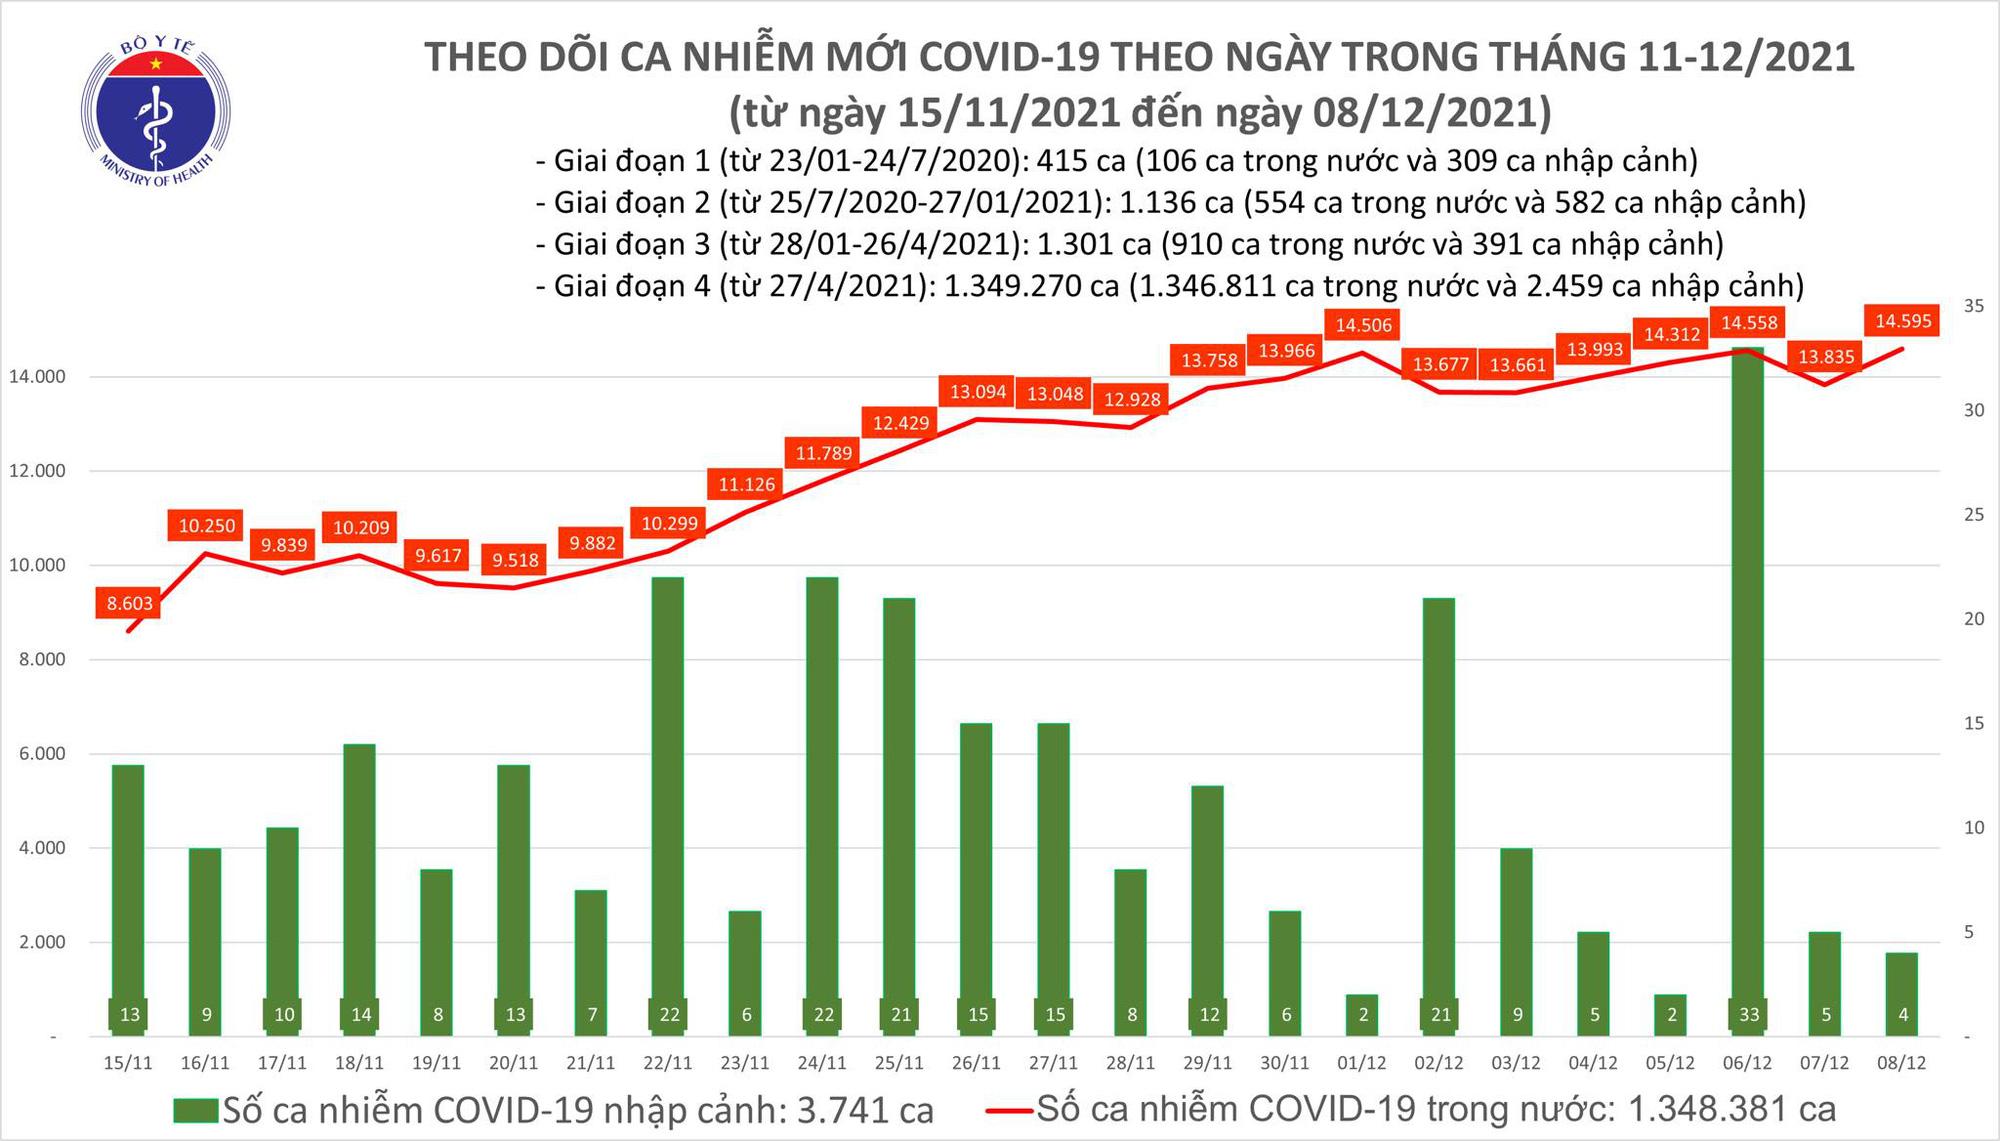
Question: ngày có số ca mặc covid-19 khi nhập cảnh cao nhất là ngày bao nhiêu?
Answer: ngày 6 tháng 12 là ngày có số ca nhập cảnh mặc covid-19 cao nhất